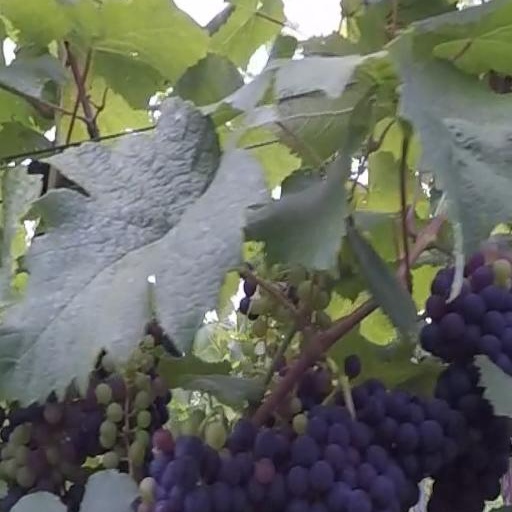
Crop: grape